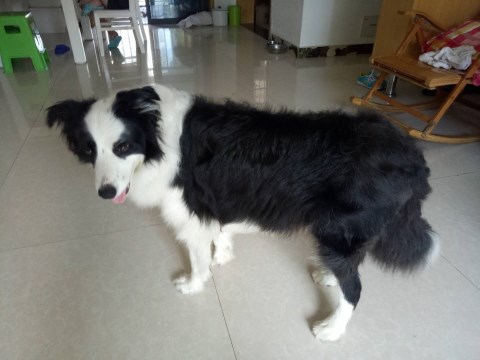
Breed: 2594-n000109-Border_collie